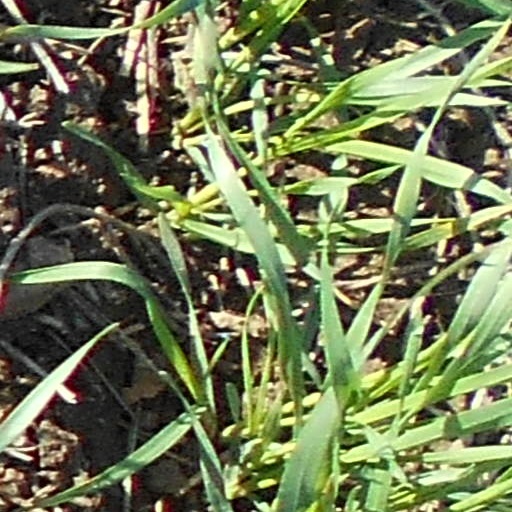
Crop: wheat